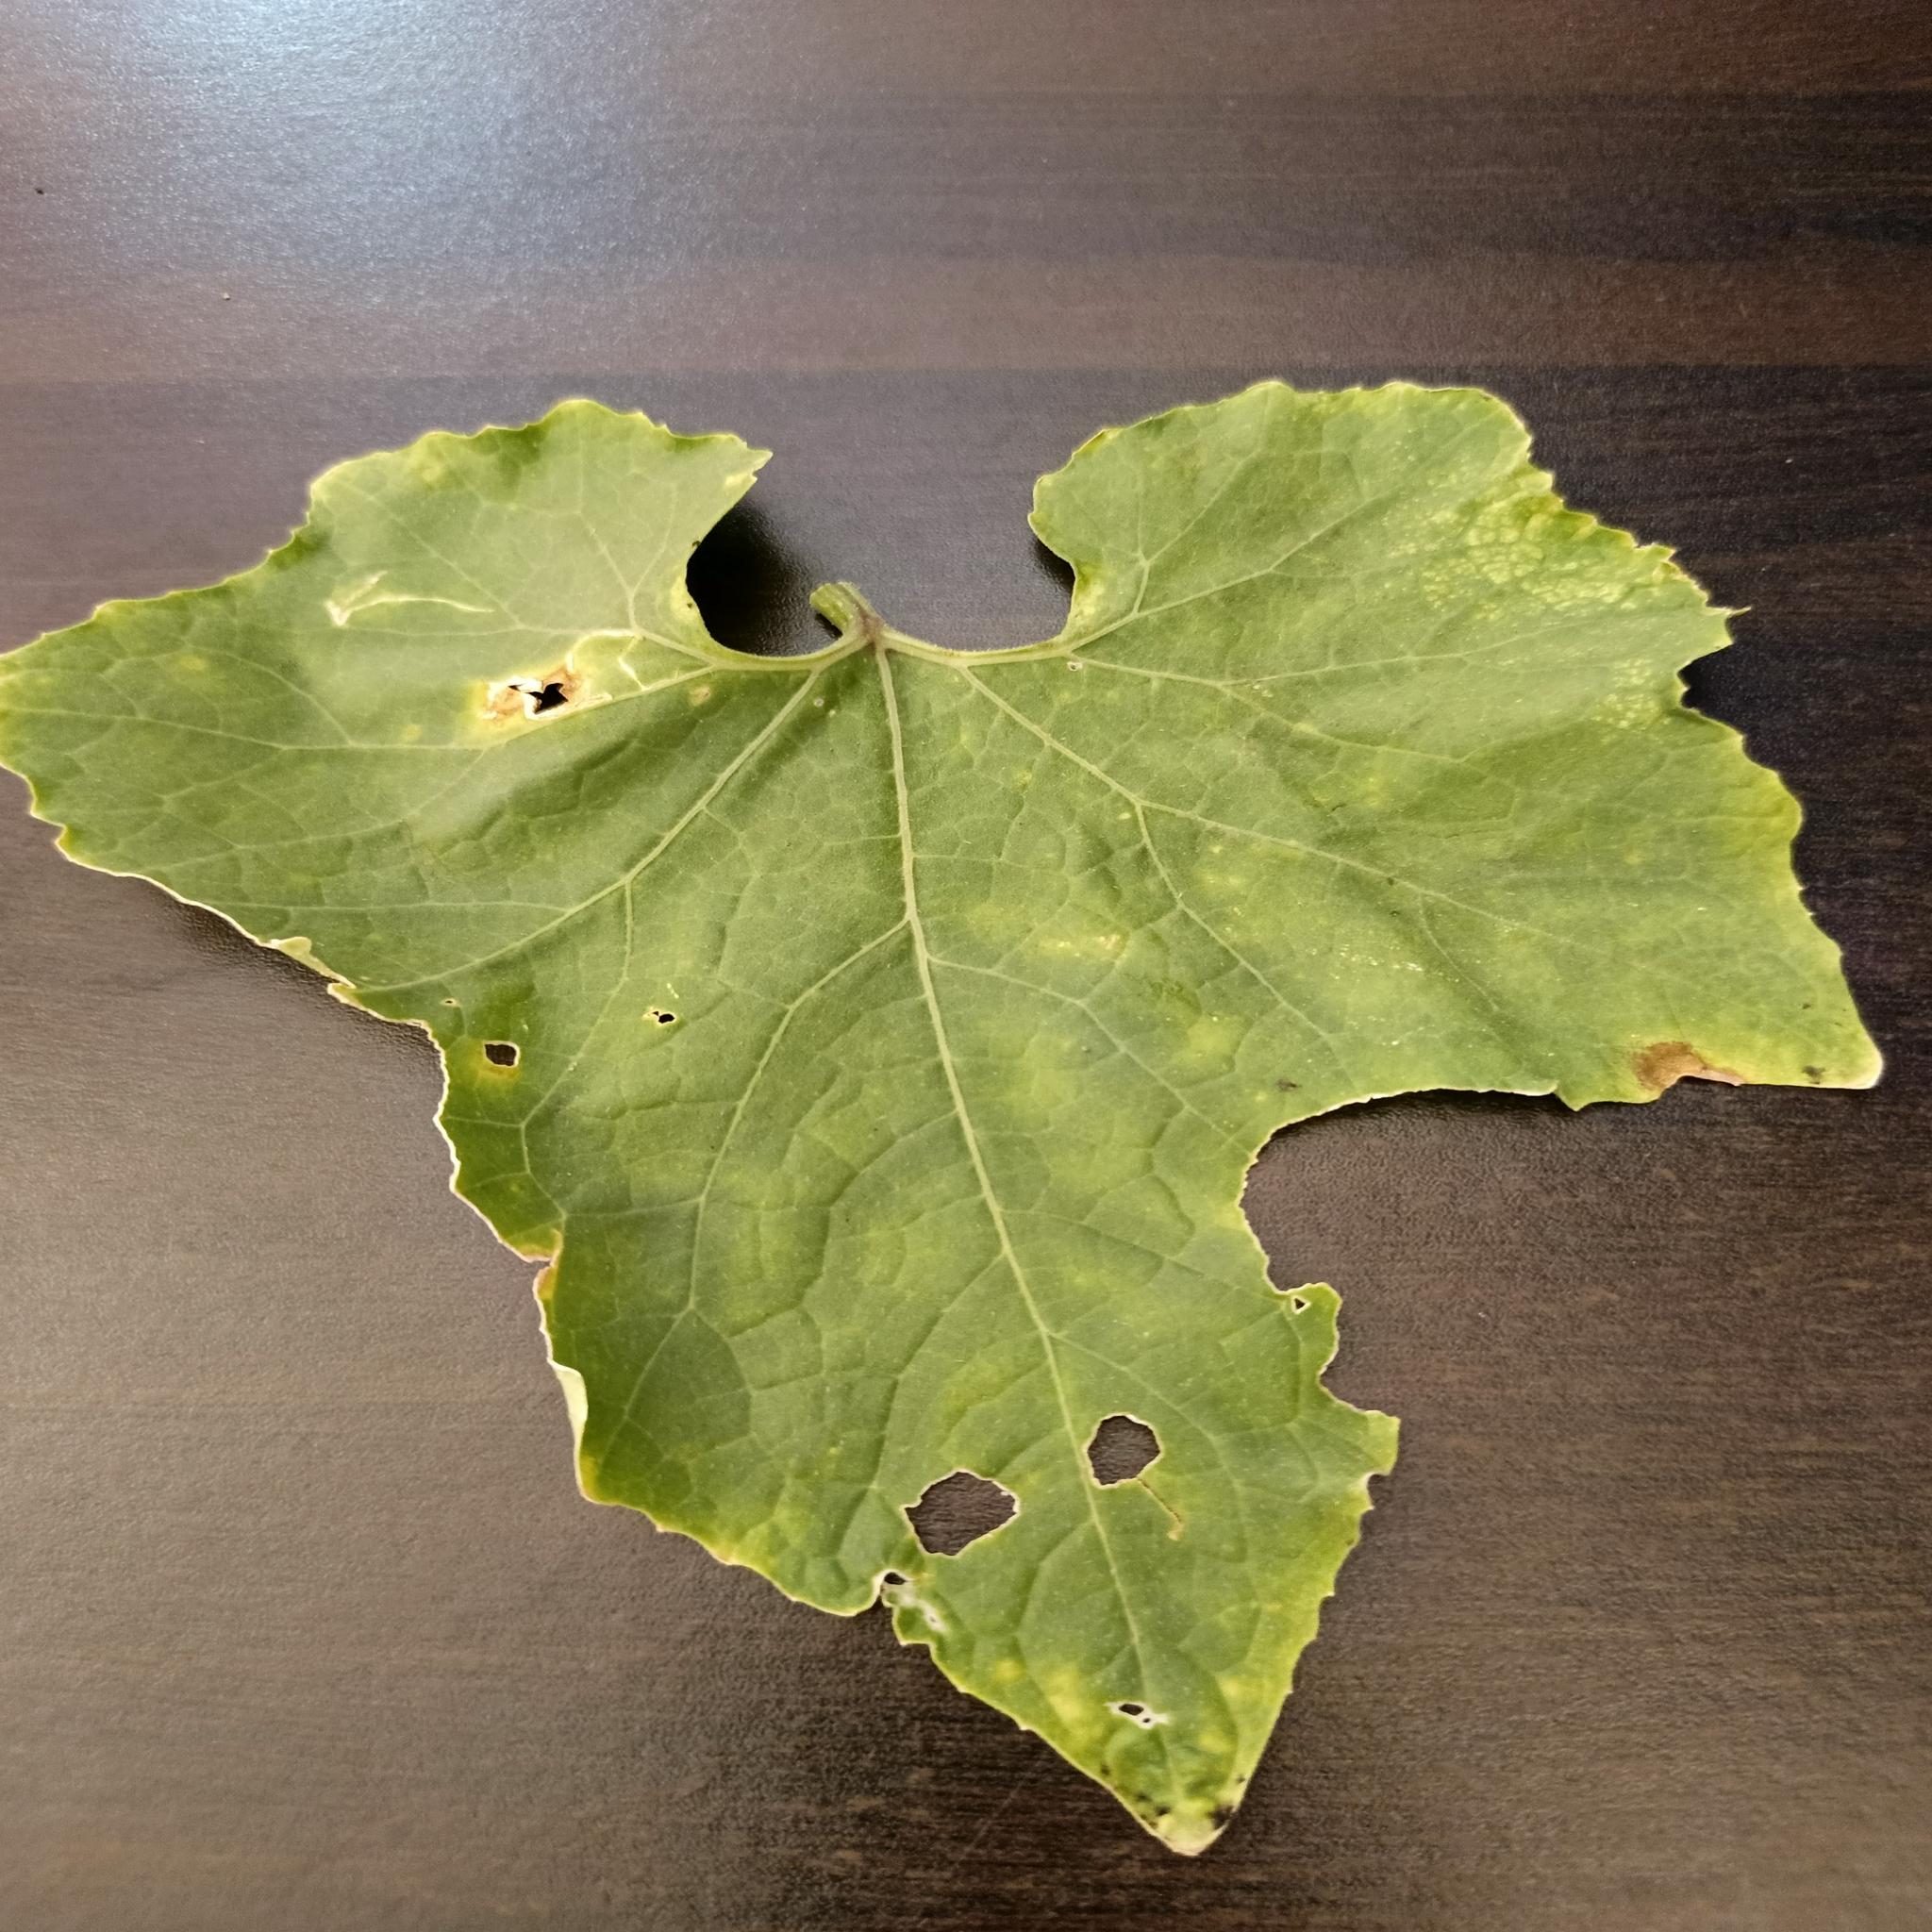
Label: Downy mildew